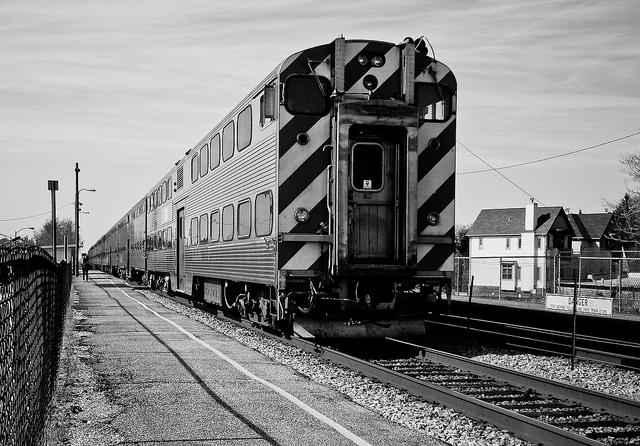
A passenger train that is pulling into a station.